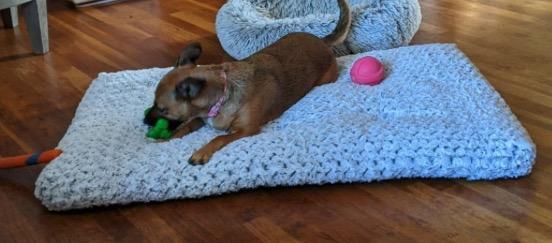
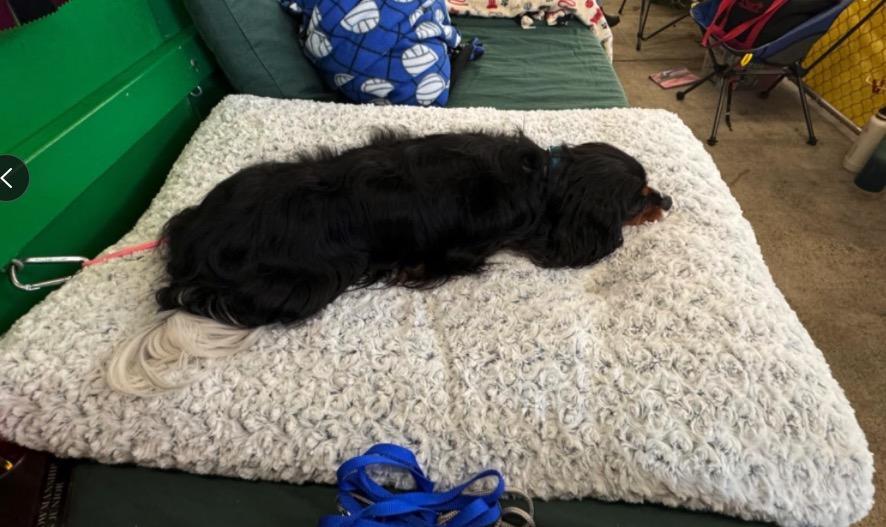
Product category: misc
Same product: yes